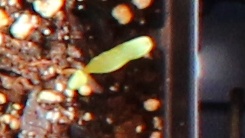
Label: Sugar beet